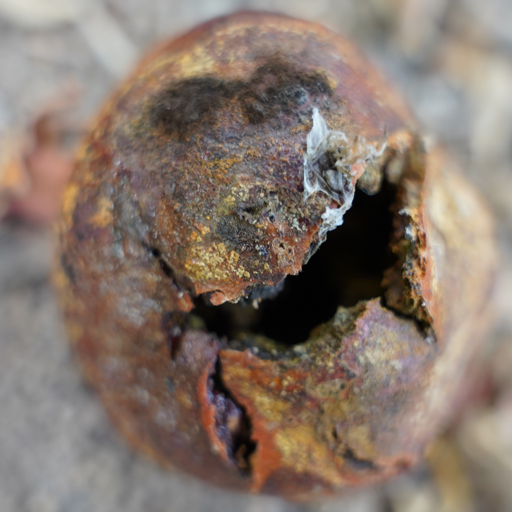
Label: Ectomyelois ceratoniae